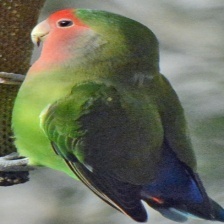
Species: ROSY FACED LOVEBIRD
Scientific name: AGAPORNIS ROSEICOLLIS